King's Buildings

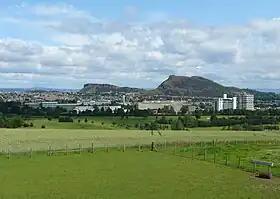
View of King's Buildings from the Braid Hills

The King's Buildings (colloquially known as just King's or KB) is a campus of the University of Edinburgh in Scotland. Located in the suburb of Blackford, the site contains most of the schools within the College of Science and Engineering, excepting only the School of Informatics and part of the School of Geosciences, which are located at the central George Square campus. The campus lies south of West Mains Road, west of Mayfield Road and east of Blackford Hill, about south of George Square. Scotland's Rural College (SRUC) and Biomathematics and Statistics Scotland (BioSS) also have facilities there.